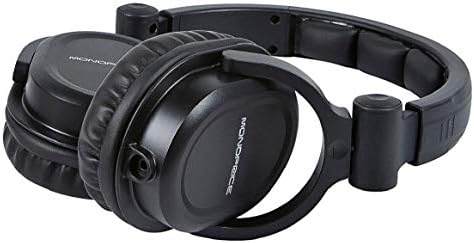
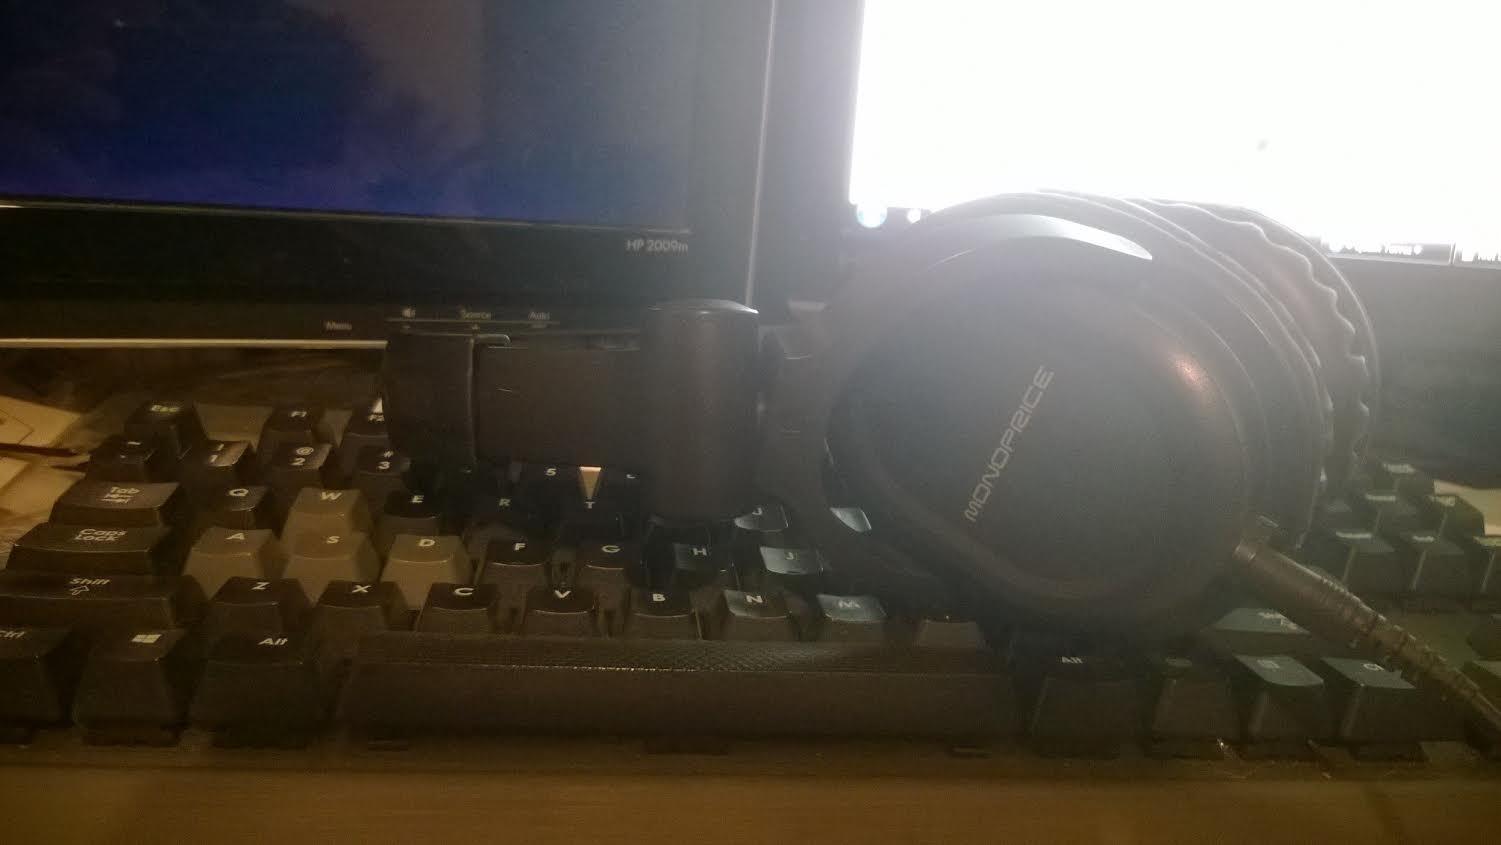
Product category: headphones
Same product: yes